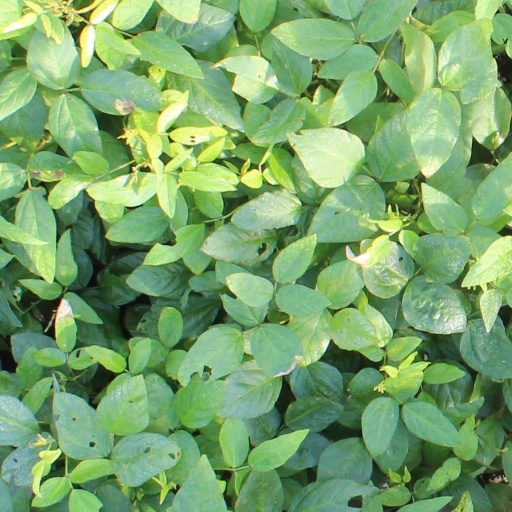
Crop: soybean